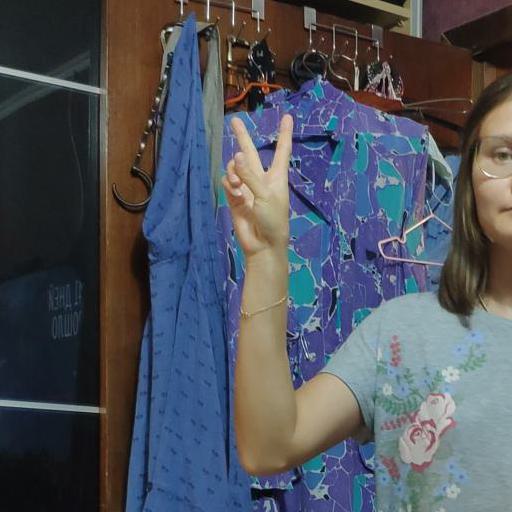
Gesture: peace